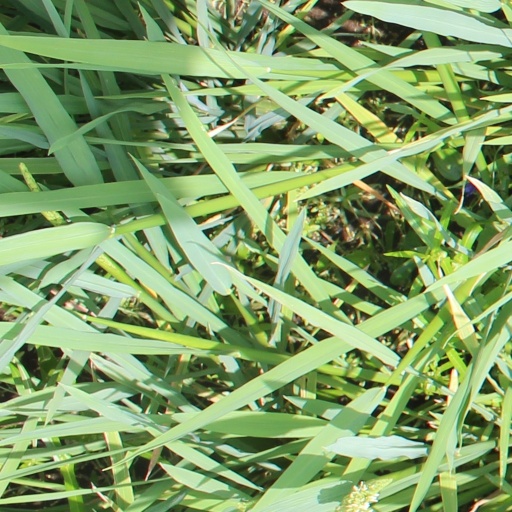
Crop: rice